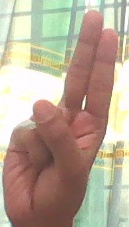
ASL sign: U